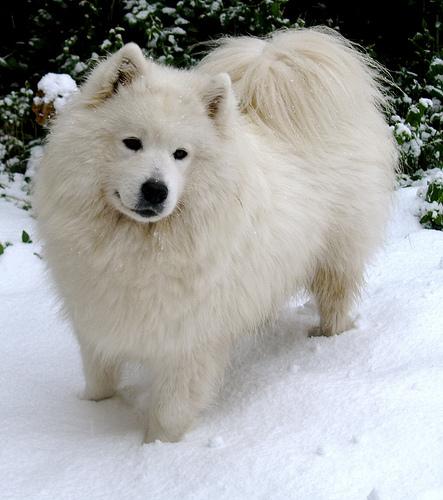
Breed: samoyed